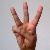
The image shows a hand gesture representing the letter 'W' in Indian Sign Language.